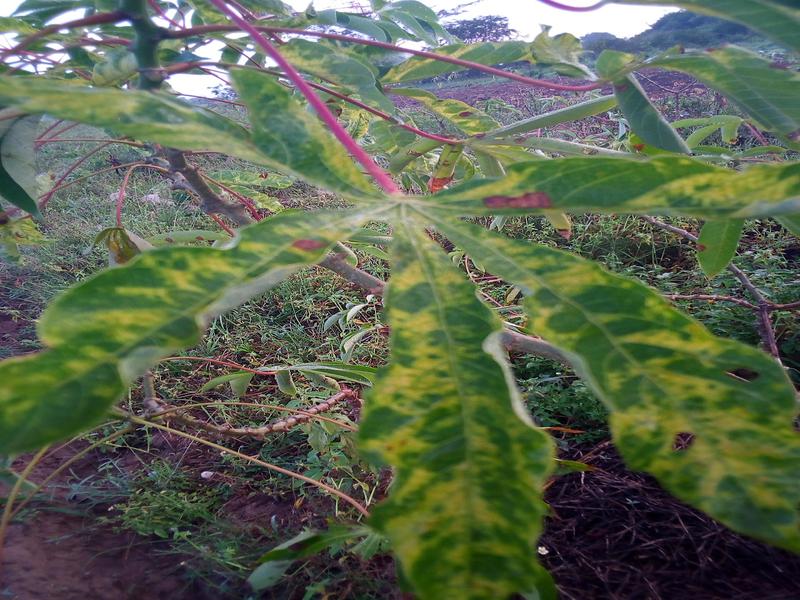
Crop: cassava
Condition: mosaic_disease